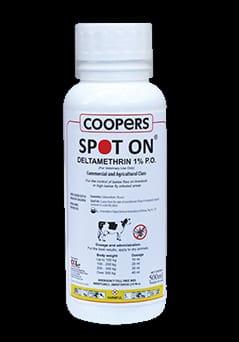
Chupa yenye rangi nyeupe inatumika kwa matumizi ya kutunzia dawa za mifugo na kuna jina pamoja na matumizi ya namna ya kuitumia dawa hiyo, picha ya ng'ombe ipo katika chupa hiyo.